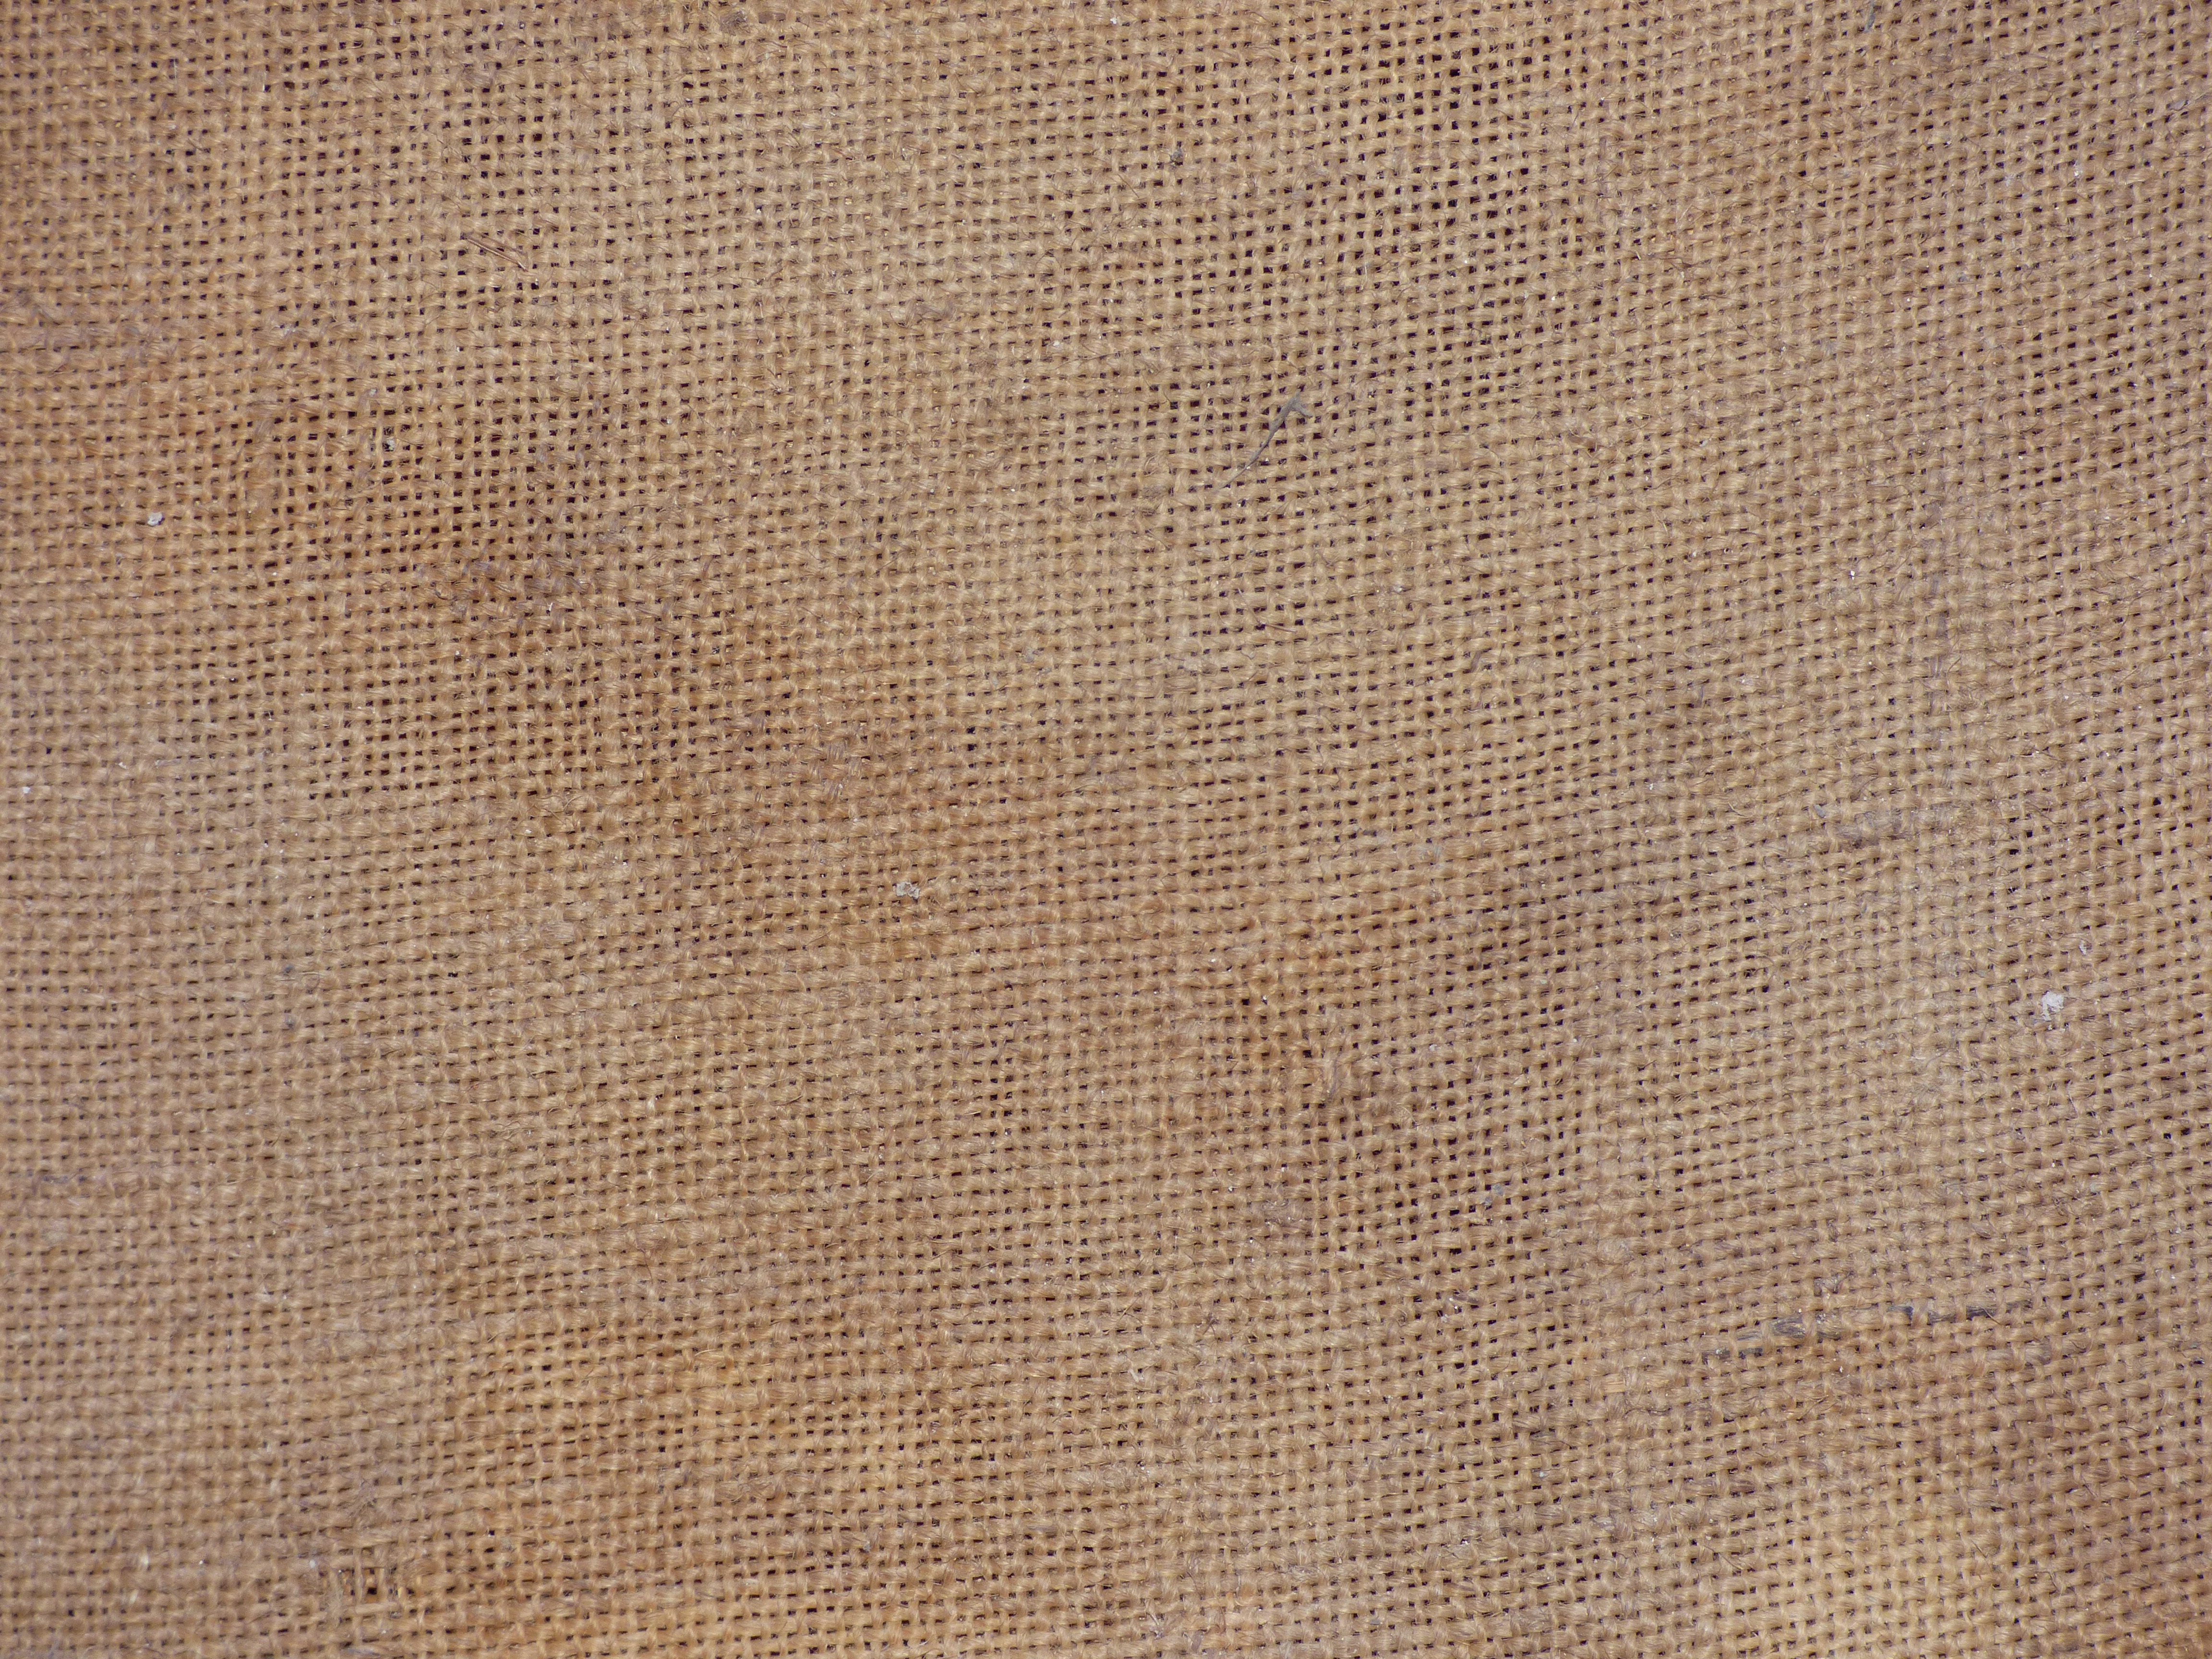
wood, texture, floor, pattern, brown, wool, material, tablecloth, sack, burlap, textile, background, beige, carpet, flooring